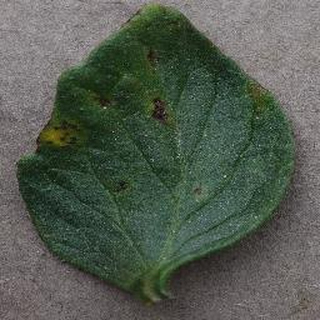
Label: tomato_bacterial_spot